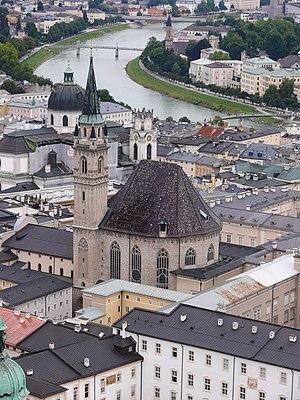
L'église franciscaine de Salzbourg, en Autriche. Gothique tardif mêlé de baroque. עברית: הכנסייה הפרנציסקנית, זלצבורג, אוסטריה סגנון גותי מאוחר מעורב עם בארוק